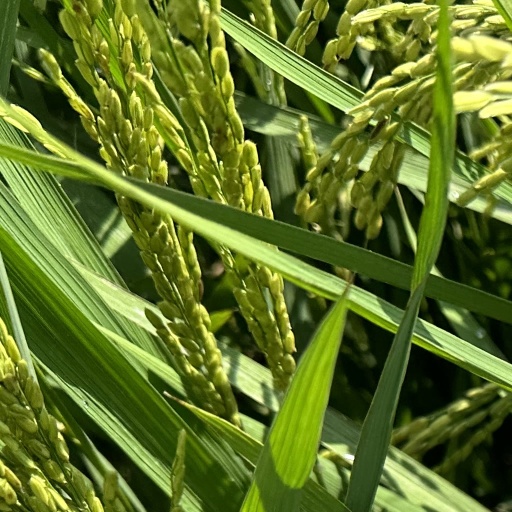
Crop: rice